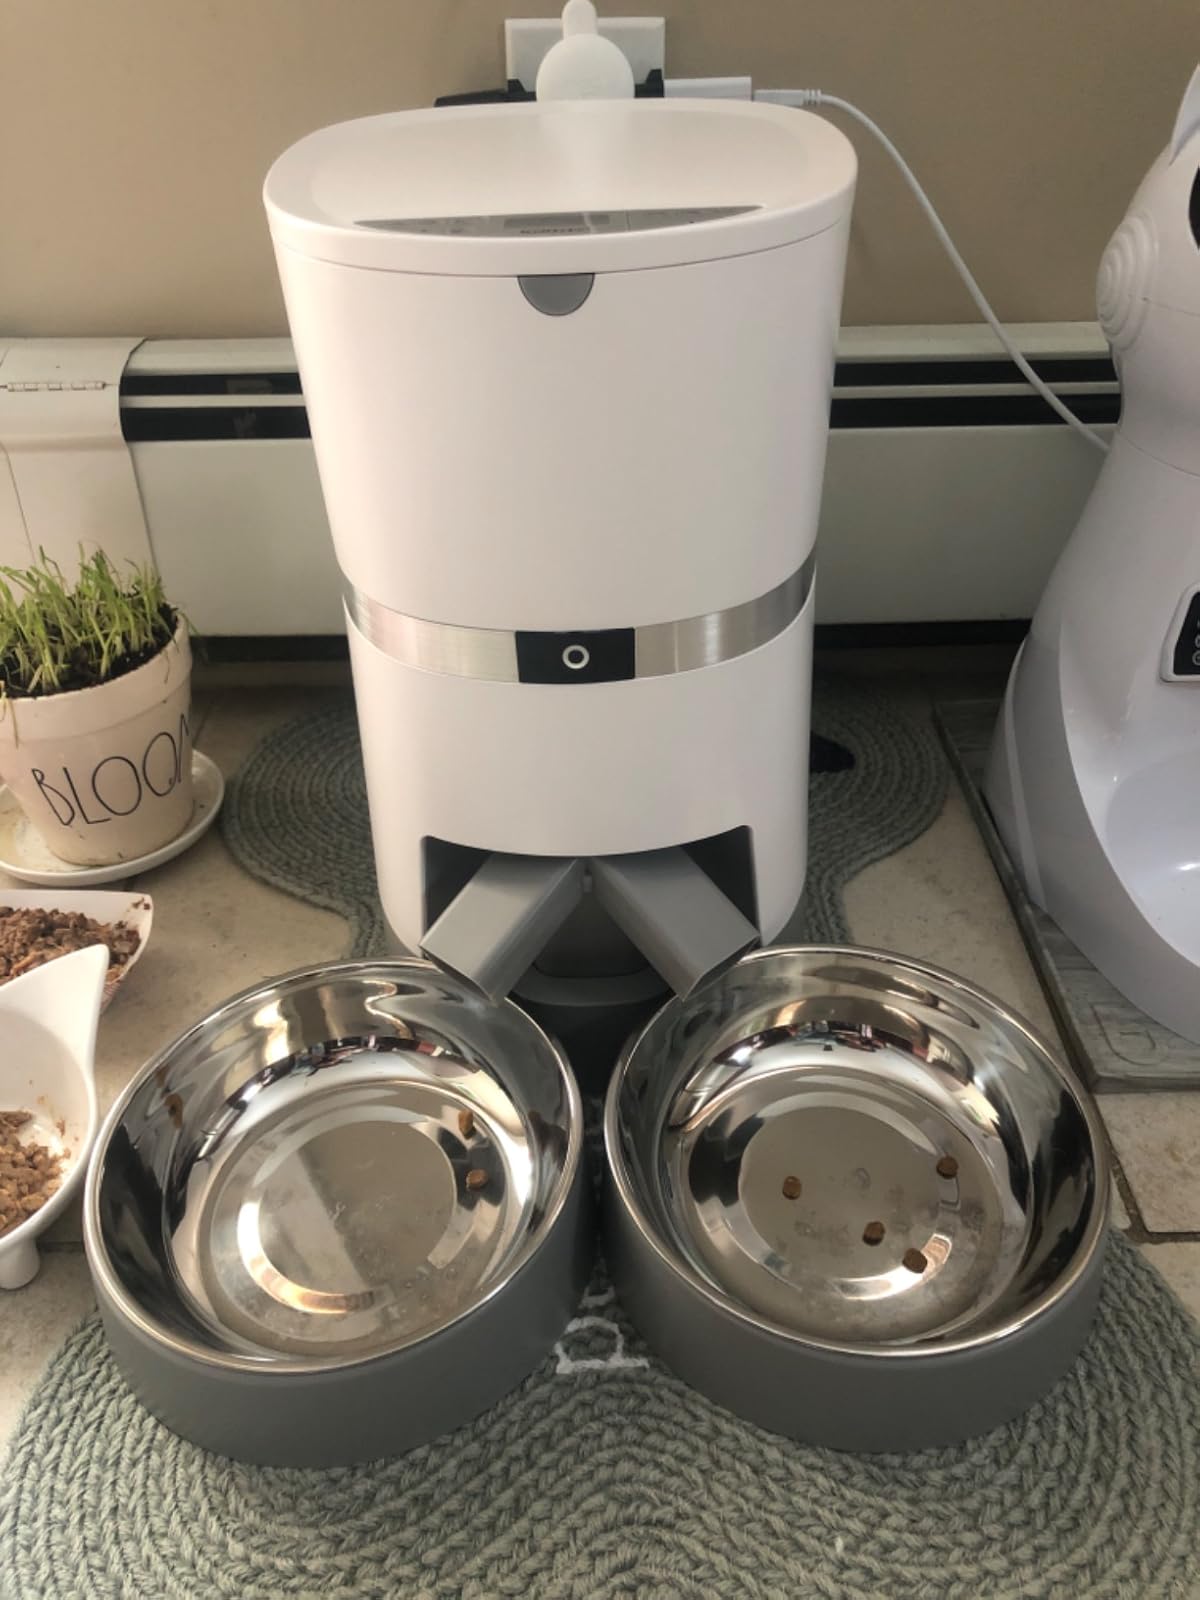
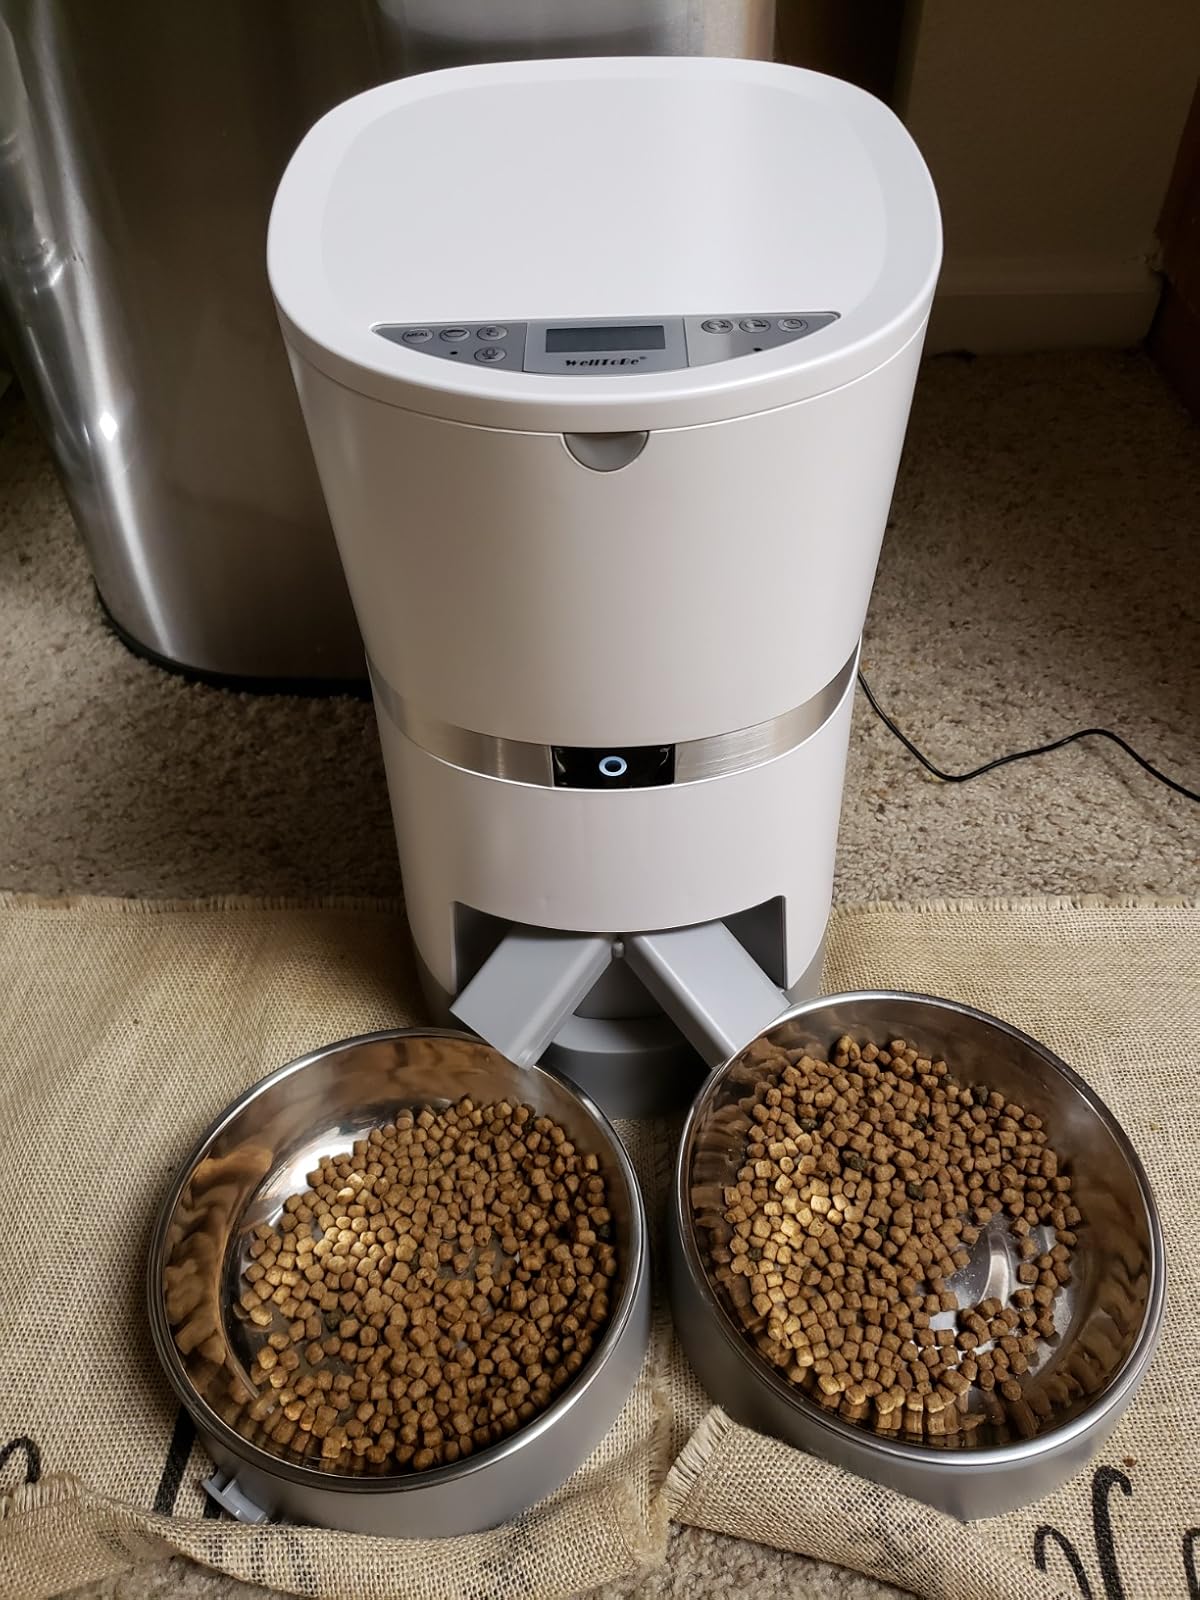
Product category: items_feeder
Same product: yes